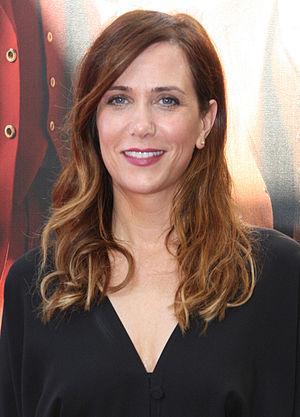
Kristen Wiig est une actrice, humoriste, productrice, et scénariste américaine née le 22 août 1973 à Canandaigua.